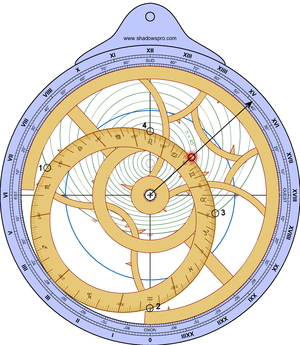
.Les 4 cuspides privilégiées en astrologie
L'astrolabe planisphérique, communément appelé astrolabe, est un instrument astronomique d'observation et de calcul analogique. Instrument aux fonctions multiples, il permet notamment de mesurer la hauteur des étoiles, dont le Soleil, et ainsi de déterminer l'heure de l'observation et la direction de l'astre. Sa conception, dont les origines remontent à l'Antiquité, perfectionnée par les civilisations arabes, s'appuie sur une projection plane de la voûte céleste et de la sphère locale, dite projection stéréographique.